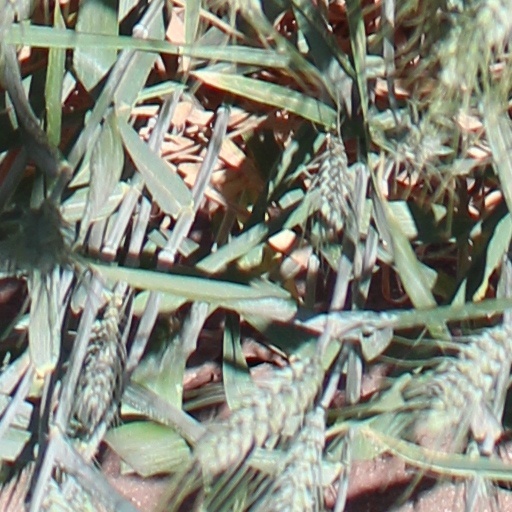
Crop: wheat